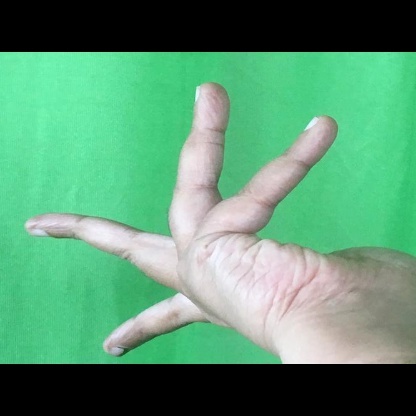
Mudra: Alapadmam